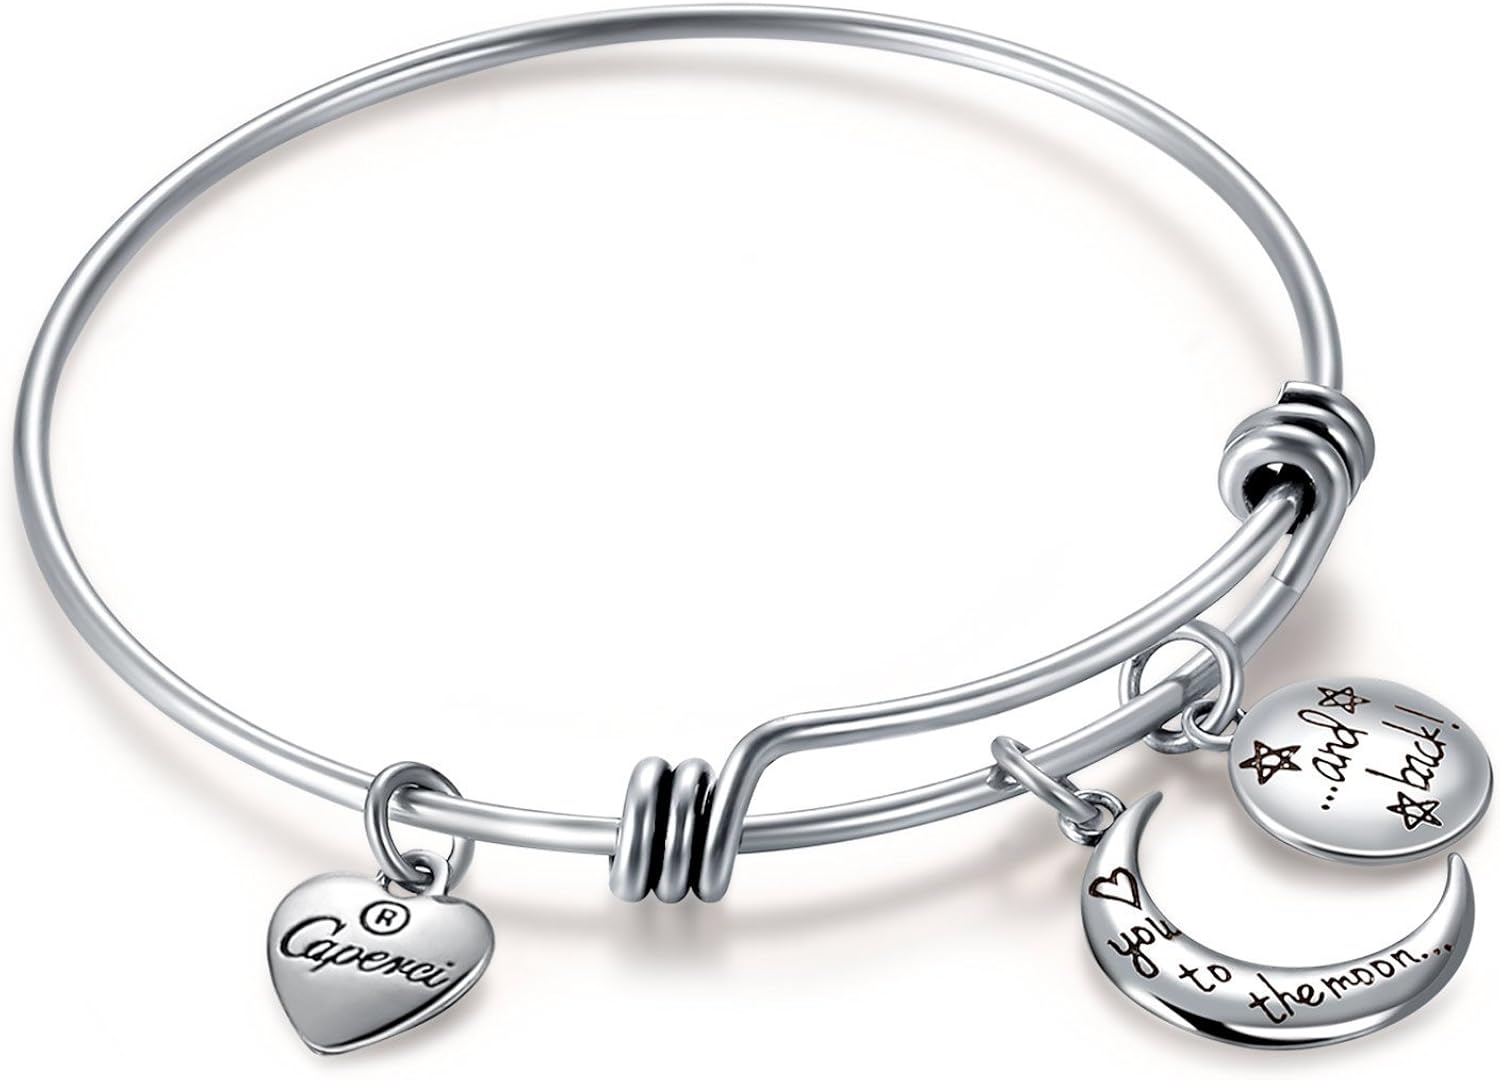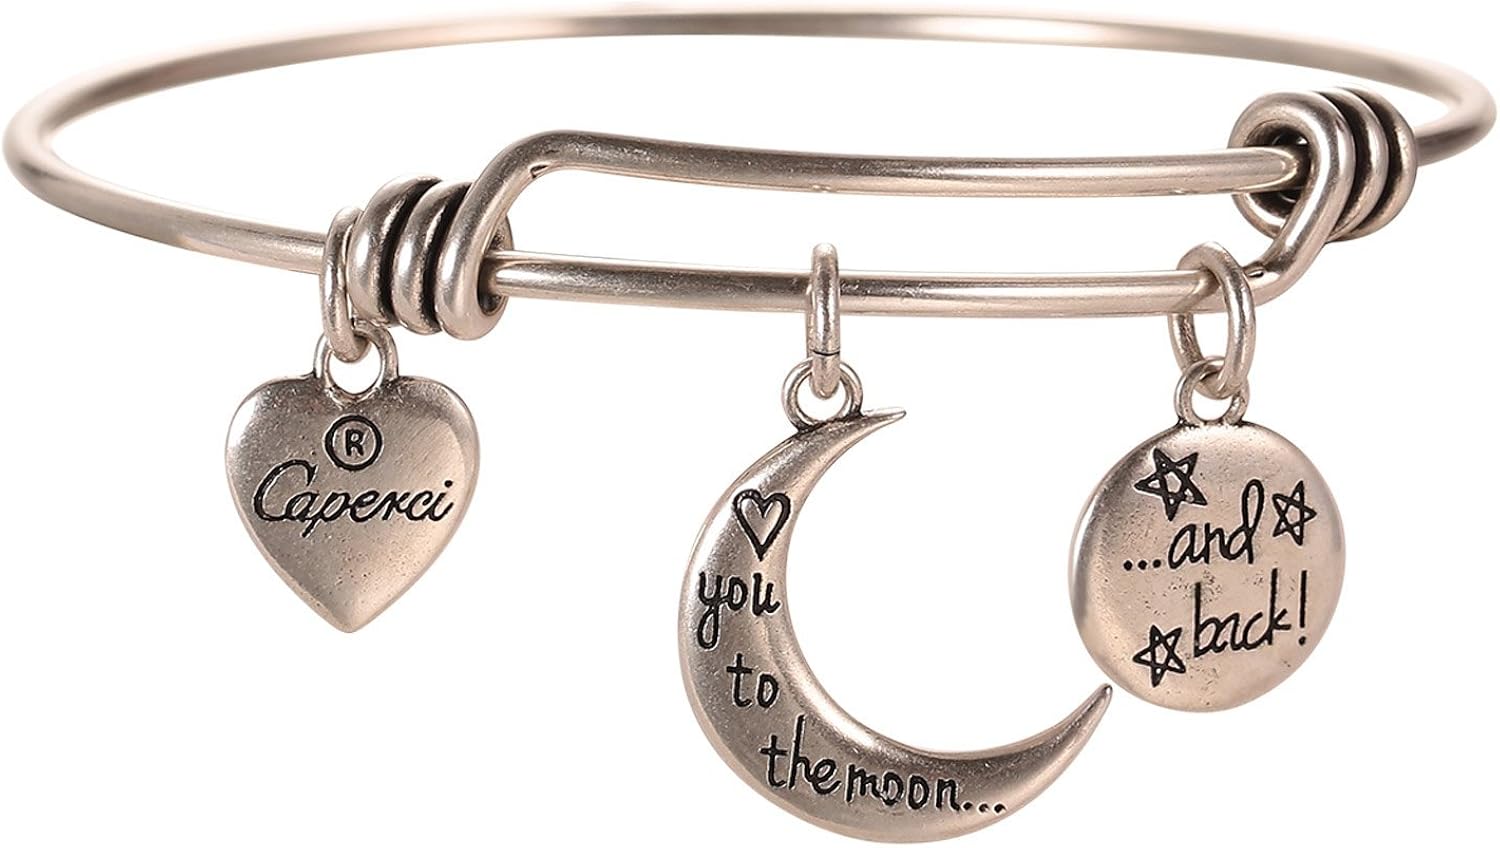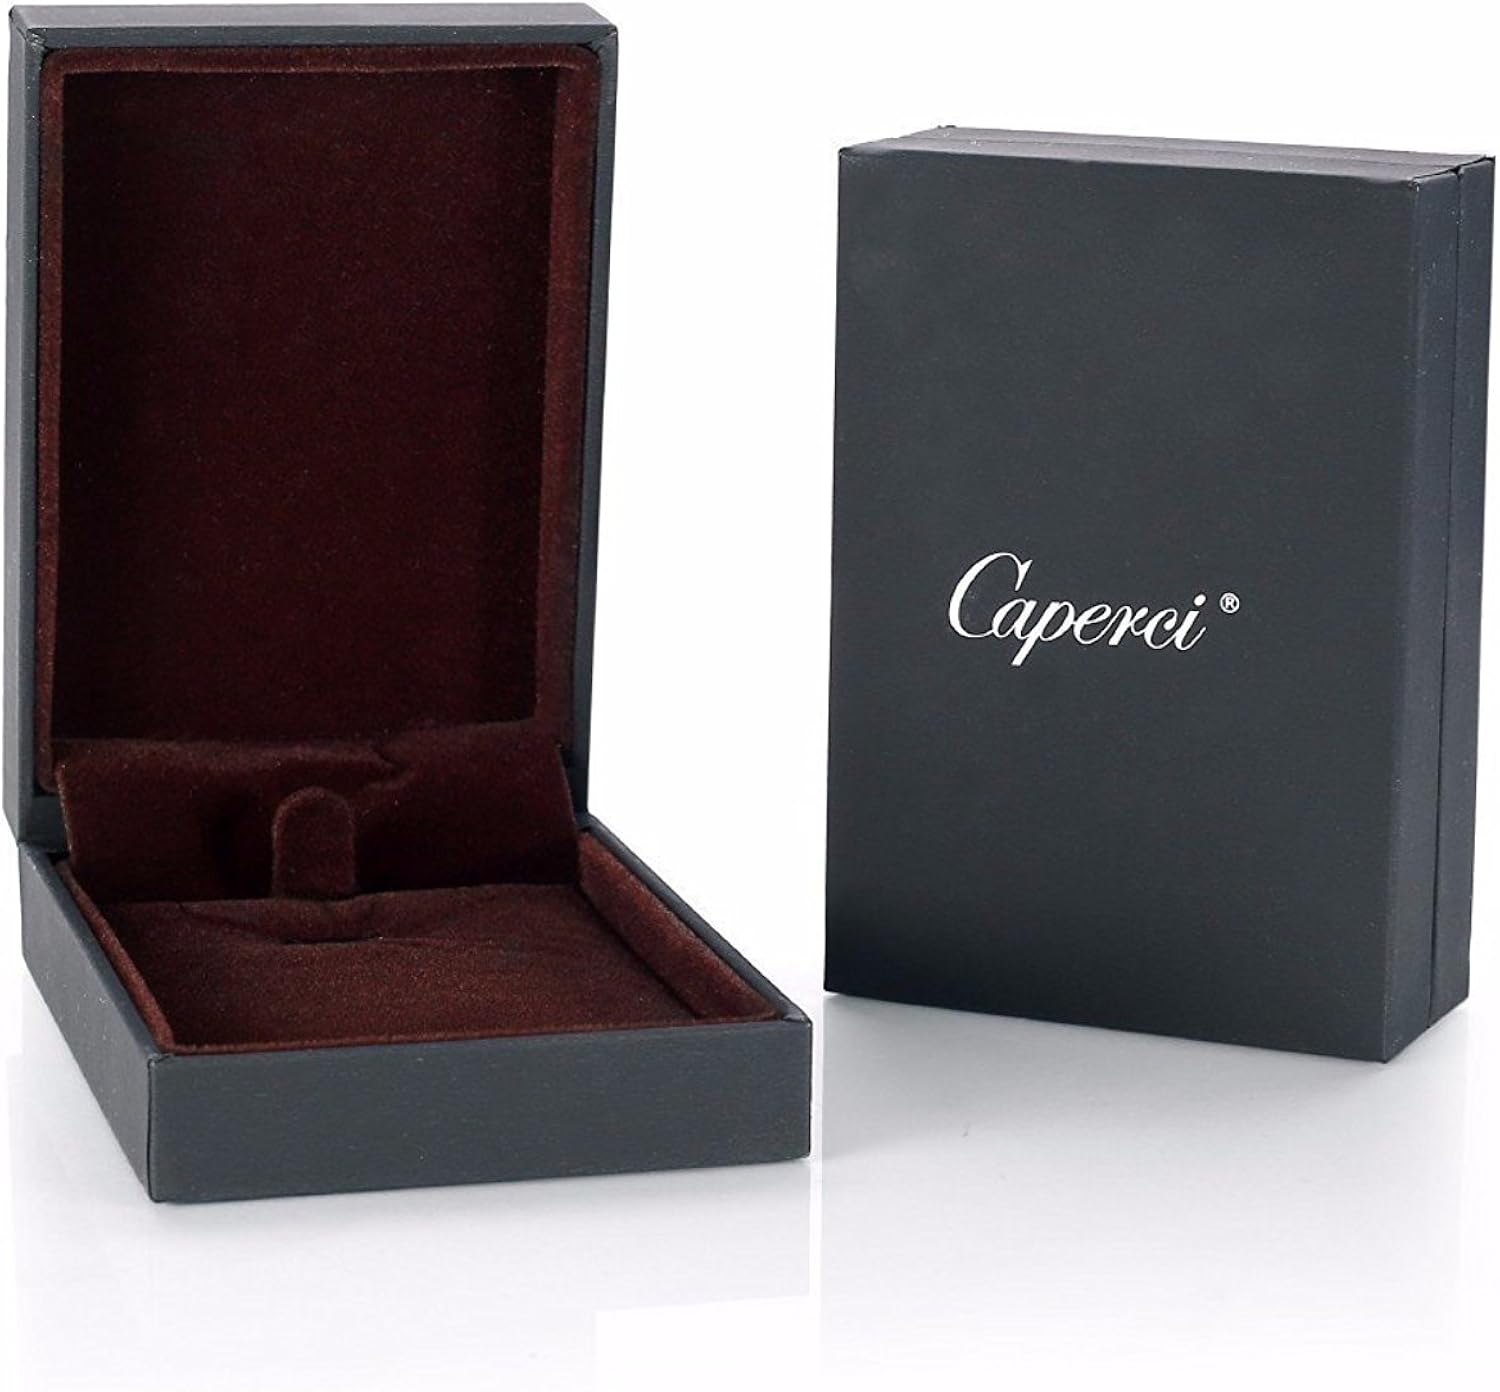
Caperci Love You to The Moon and Back Charm Expandable Wire Bangle Bracelet, 2.6''
Category: AMAZON FASHION
From Caperci's first selection of inspirational jewelry. We create and make meaningful jewelry and accessories with love and passion. This Silver Tone "Love you to the Moon and Back" Wire Bangle Bracelet is made with elaborately plated brass, featuring a moon charm with printing at front "♥ you to the moon..." and a round earth charm with both sides engraved with "... and back!" and three stars.  Words hold powerful energy. When you speak something with clarity, presence, and intention, you command the universe to create your will. Use the power of words as a means to relay a positive message to a loved one, yourself, or the universe. It will be heard. Caperci Story Leading Innovation Since 1992  Inspired by China and its time-honored jewelry-making traditions, Chinese artist Caperci Li established an artisan collective in 1992 dedicated to provide High Quality OEM services for major jewelry brands over the world.  We thought we are not good enough, So in 2009, Caperci was born. It started with a head full of ideas, a keen sense of style, and the innovative know-how to do something different for women & men looking for creative, high-quality jewelry that fit their active, everyday lifestyle.  With styles that range from fashion to classic, from modern to design innovation, Caperci offers the largest selection of jewelry in contemporary metals – Sterling Silver, Brass, Tungsten Carbide, Stainless Steel, Mixed Metals, and more. Each one-of-a-kind piece is imbued with meaning through powerful design and dramatic details.
Features: Expandable bangle featuring featuring a moon charm with printing at front "♥ you to the moon" and a round earth charm with both sides engraved with "... and back!" and three stars | Words hold powerful energy. Beautiful pieces for every occasion that are truly personal and made with positive energy. Adorn the body, enlighten the mind, and empower the spirit | Ancient Gold or Ancient Silver finish. Adjustable sliding clasp allows for a customized fit | Measurements: Width: 1⁄4 in, Diameter/Length: 2 3⁄5 in, Moon Charm Length: 0.76 in, Moon Charm Width: 0.76 in, round charm diameter:1/2 in,Weight: 0.4 oz | Buy with Confidence - 30-day 100% satisfaction guarantee & 1-year product warranty against defective manufacturing and components